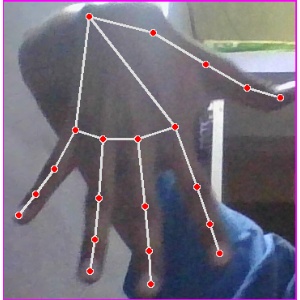
अक्षर: ढ